Woolwich Memorial Centre

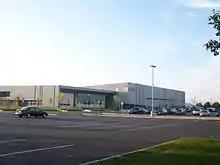
Exterior

The Woolwich Memorial Centre is a recreation facility in Elmira, Ontario, Canada. The facility is operated by the Township of Woolwich.